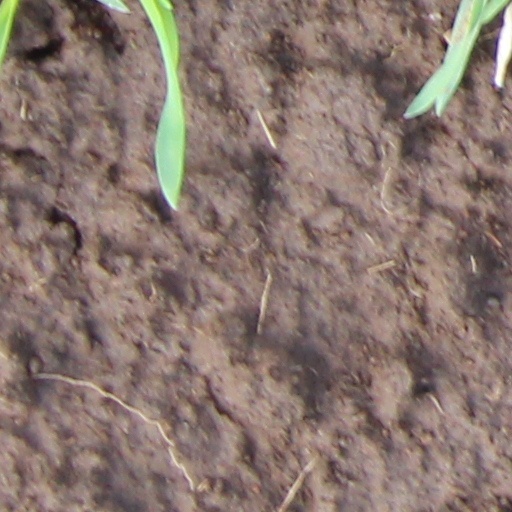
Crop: wheat